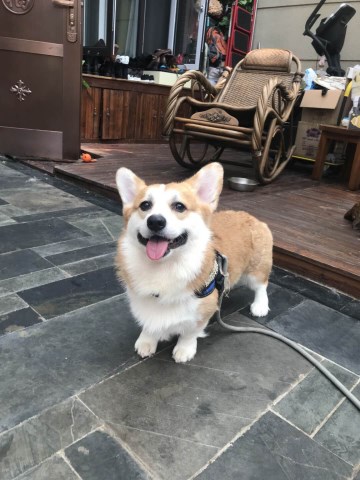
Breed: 2909-n000116-Cardigan